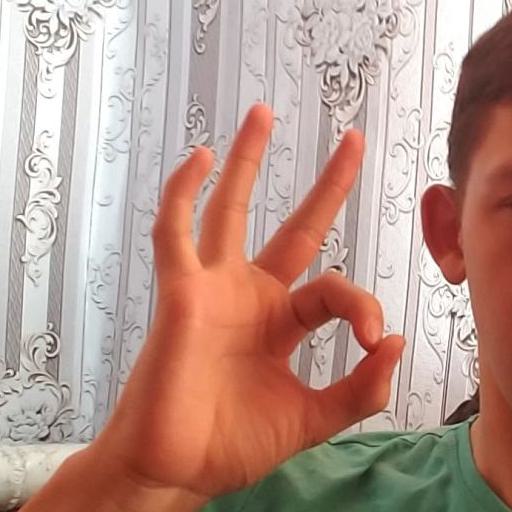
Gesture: ok